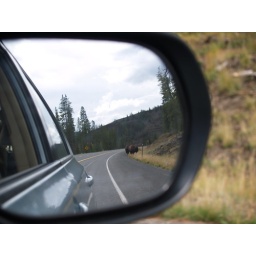
Two buffalo walking along the side of the highway behind us, seen in the side mirror.